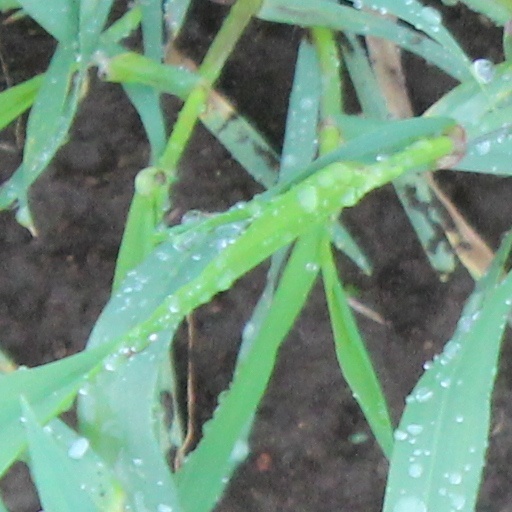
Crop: wheat